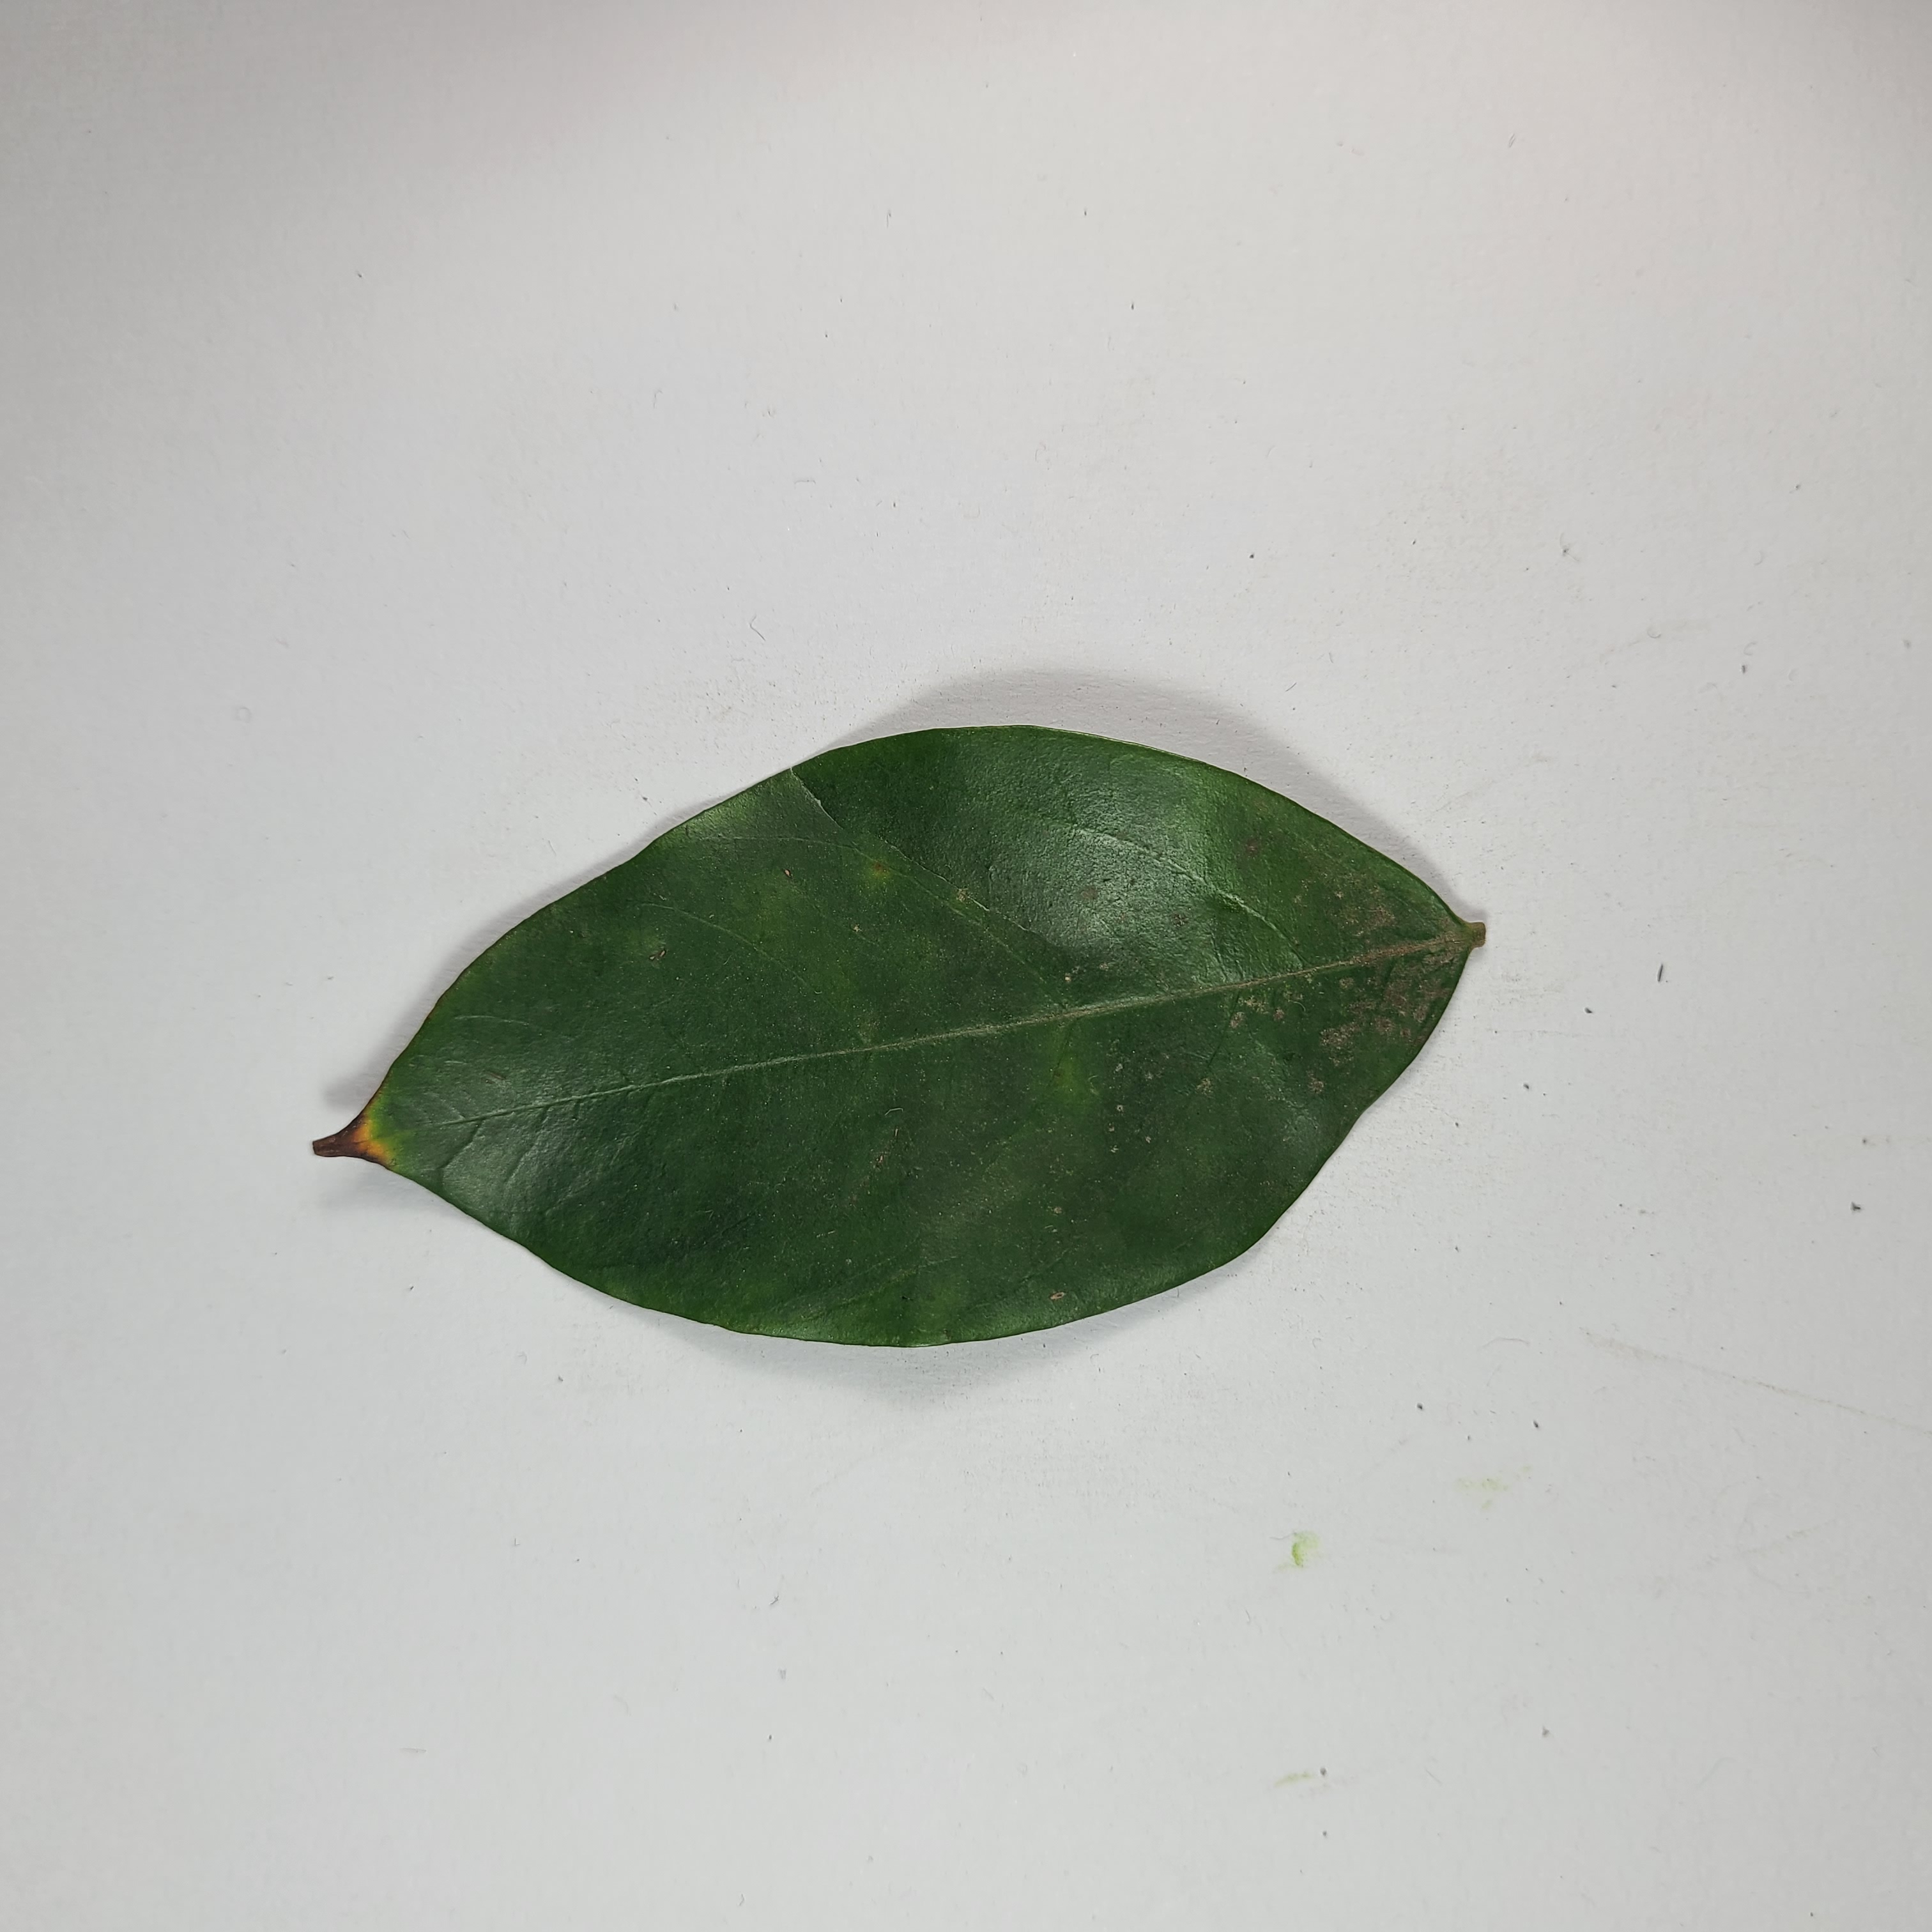
Label: Healthy Leaves